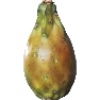
Label: cactus_fruit